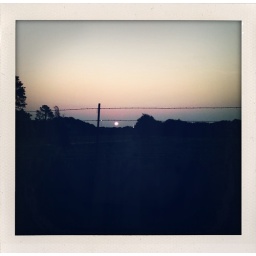
sunrise over my favorite cow pasture that's about to be turned into a shopping center.  goodbye nature.